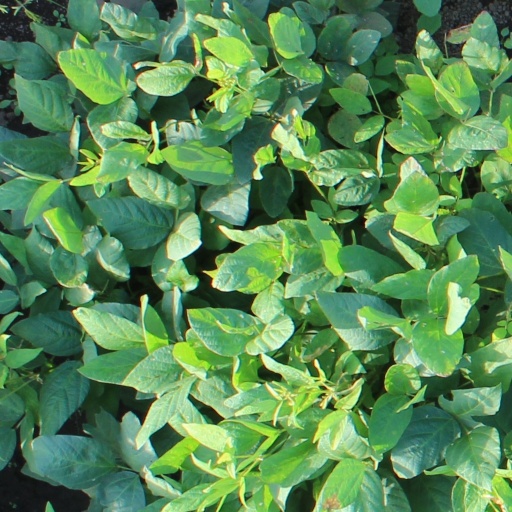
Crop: soybean